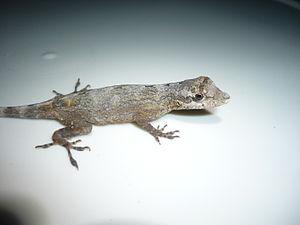
Anolis ortonii est une espèce de sauriens de la famille des Dactyloidae.